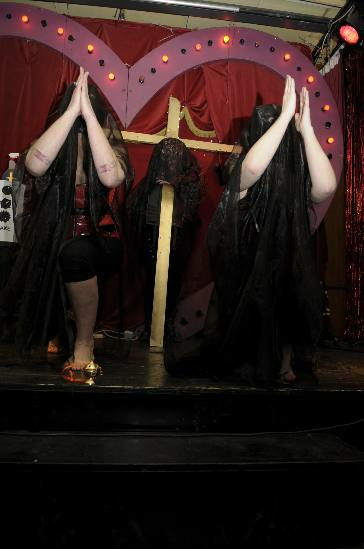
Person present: No